Cwm-y-Glo railway station

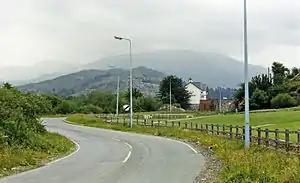
Location of the station (1986)

Cwm-y-Glo railway station served the village of Cwm-y-glo, Gwynedd, Wales, at the north-west end of Llyn Padarn. The station was closed for regular passenger services in 1930 but trains passed through until September 1964.